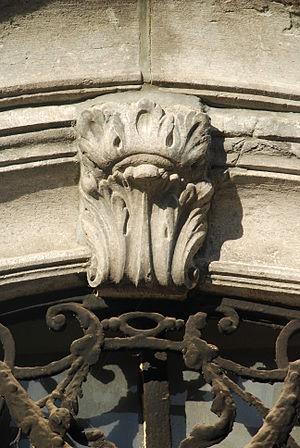
Belgique - Wallonie - Chapelle Notre-Dame des Affligés de Ways
La chapelle Notre-Dame des Affligés est une chapelle située à Ways, section de la ville belge de Genappe, dans la province du Brabant wallon.